Jamwal

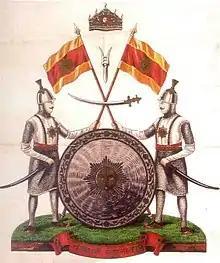
Seal of Maharaja Hari Singh on the cover of the Civil List

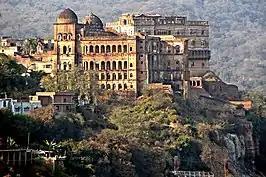
Mubarak Mandi Palace – The Royal House of Jamwal Clan

Jamwal is a toponymic surname for a Dogra Rajput clan of the same name from Jammu, in Jammu and Kashmir, India. They claim descent from the traditional founder of Jammu, Jambu Lochan, and there at one time some of their members were rulers of the princely state of Jammu and Kashmir, often referred to as the Dogra dynasty.